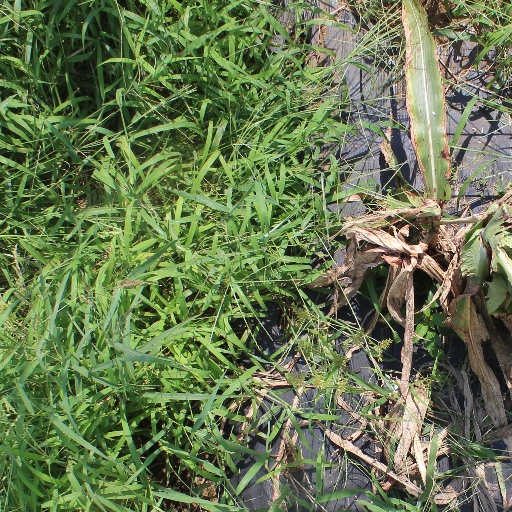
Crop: sorghum